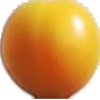
Label: Cherry Wax Yellow 1